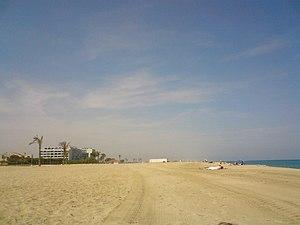
Plage de Saint-Cyprien Plage